Chrysler 300

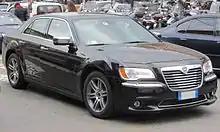

The 2011 model was offered in Touring, Limited, 300C, and 300C AWD trim levels. Touring and Limited trims included the Pentastar V6, while the 300C line offered a standard 5.7 L Hemi.